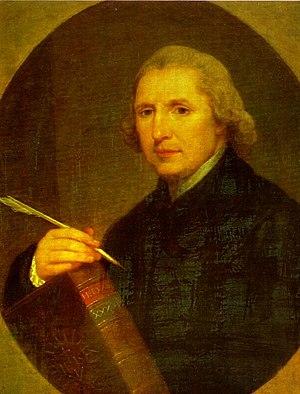
Lorenzo Hervás y Panduro est un philologue et un écrivain espagnol, né à Horcajo de Santiago, province de Cuenca, le 10 mai 1735 et mort à Rome le 24 août 1809. Il est l'un des principaux auteurs de l'École Universaliste Espagnole du XVIIIe siècle.